Rajiv Gandhi Bhawan

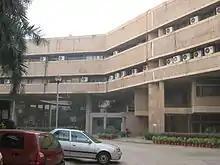
Rajiv Gandhi Bhawan

Rajiv Gandhi Bhawan is the corporate headquarters of Airports Authority of India (AAI). AAI also functions under the Ministry of Civil Aviation and manages most of the airports in India. The Indian Ministry of Civil Aviation is co-located in the same building.